List of Category A listed buildings in Perth and Kinross

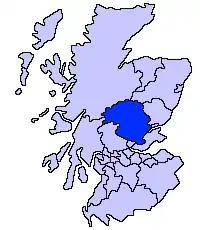
Perth and Kinross shown within Scotland

This is a list of Category A listed buildings in Perth and Kinross, Scotland.